Stumpfwald

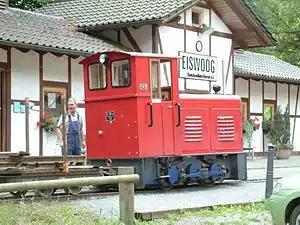
The Stumpfwald Railway at Eiswoog station

Sights in the Stumpfwald include the Stumpfwald Railway heritage line, the three bridges on the regional Eis Valley Railway, the Eiswoog reservoir and the "Stumpfwaldgericht" thingstead site.